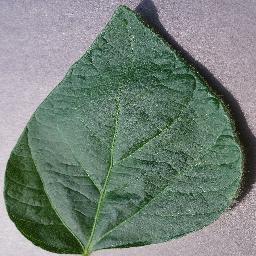
Label: Soybean___healthy